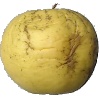
Label: golden_apple